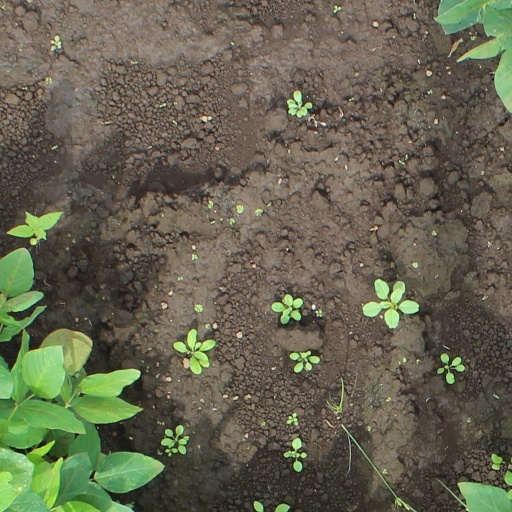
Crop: soybean